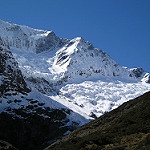
Scene: Outdoor